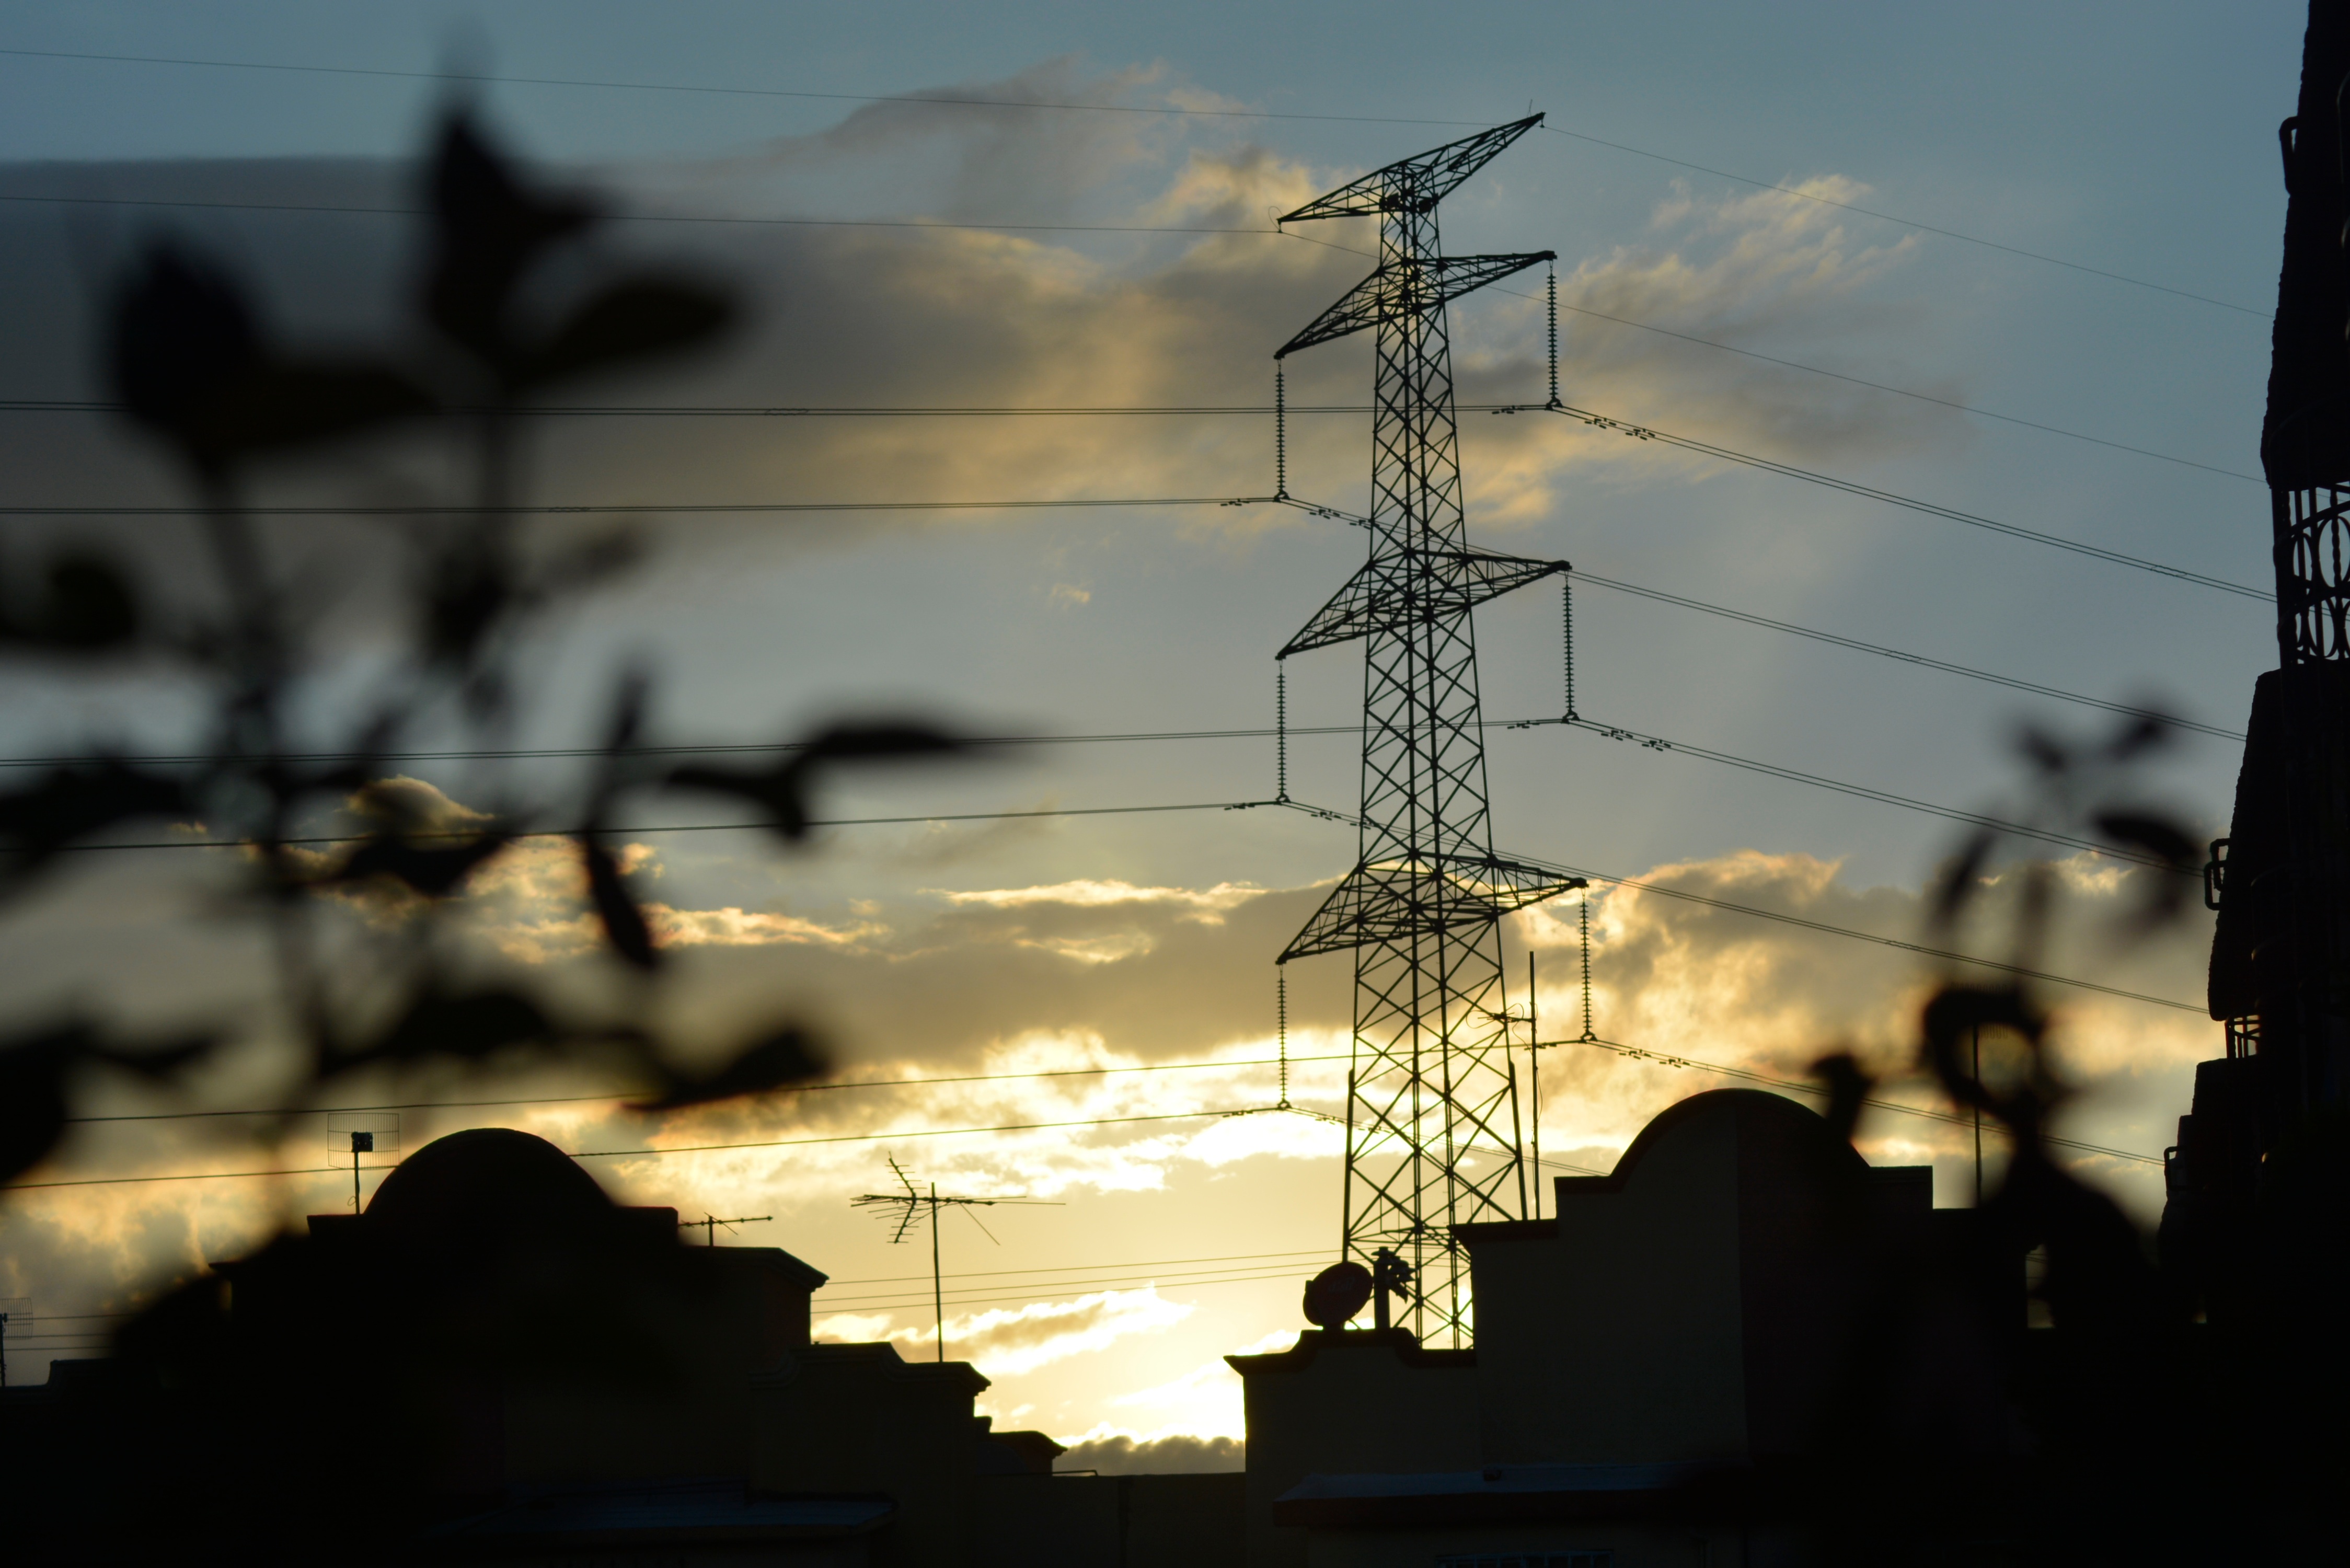
silhouette, light, cloud, sky, sunset, dusk, evening, reflection, darkness, street light, electricity, lighting